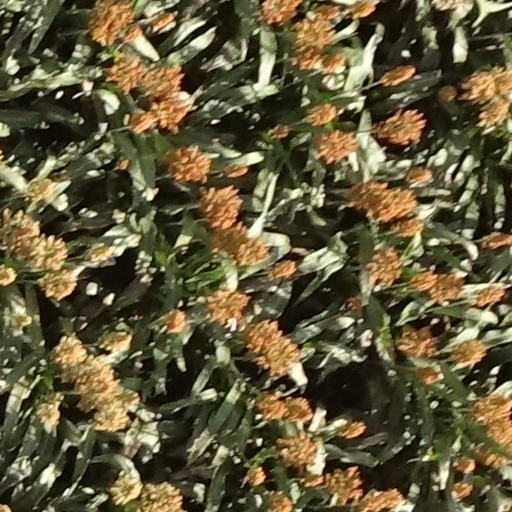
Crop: sorghum